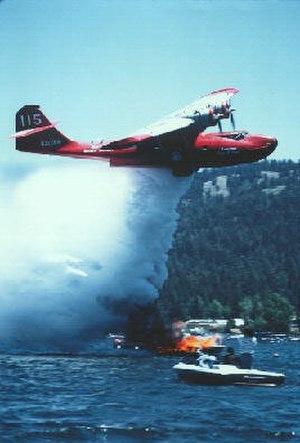
Consolidated PBY Catalina / Operationel historie / Civil anvendelse
En Catalina som slukningsfly
Consolidated PBY Catalina, i Canadisk tjeneste kendt som Canso, er et amerikansk søfly især beregnet til patrulje, overvågning og søredning.